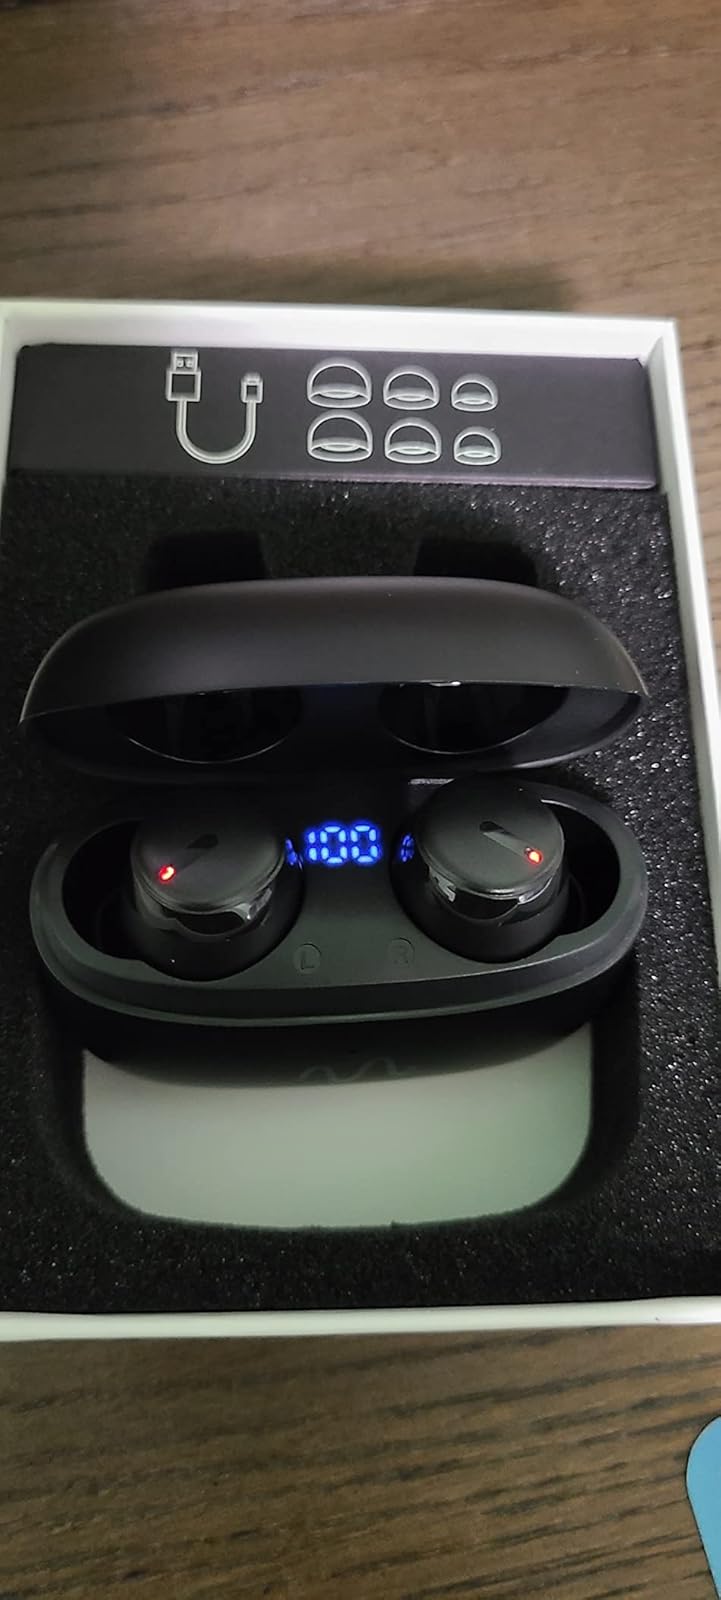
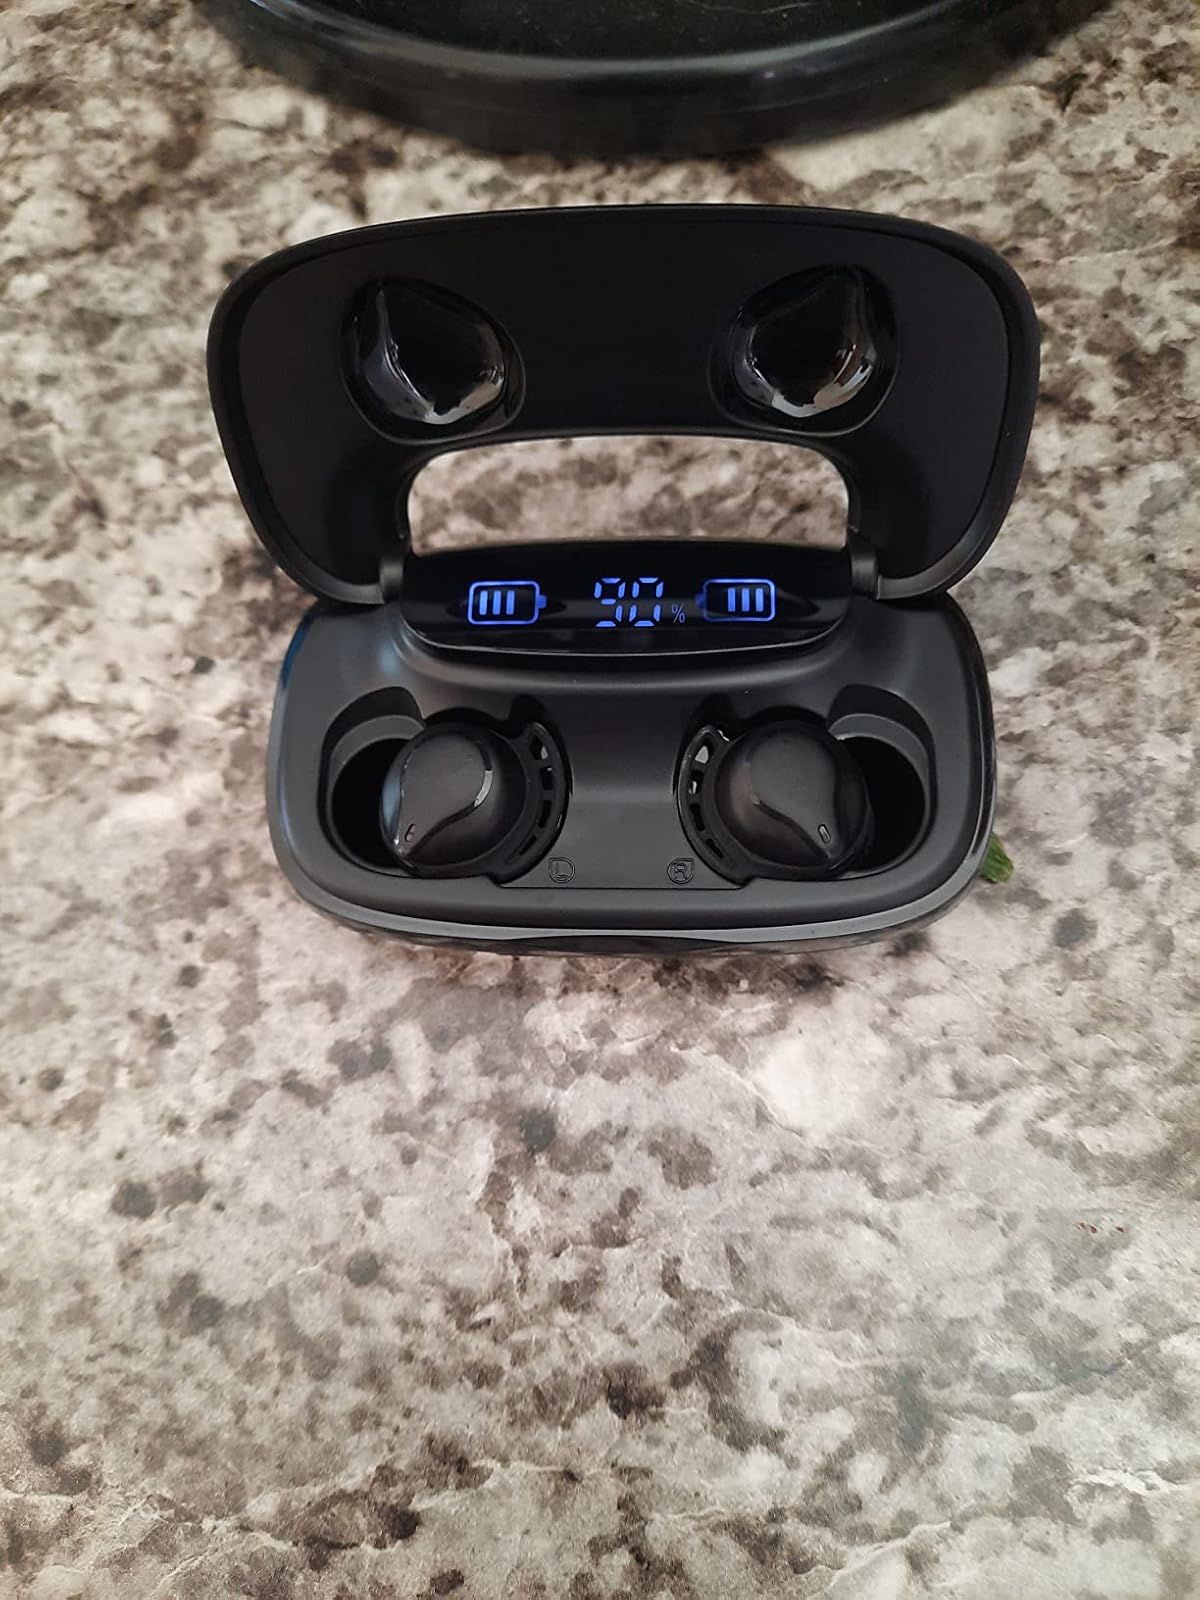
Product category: earbuds
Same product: no